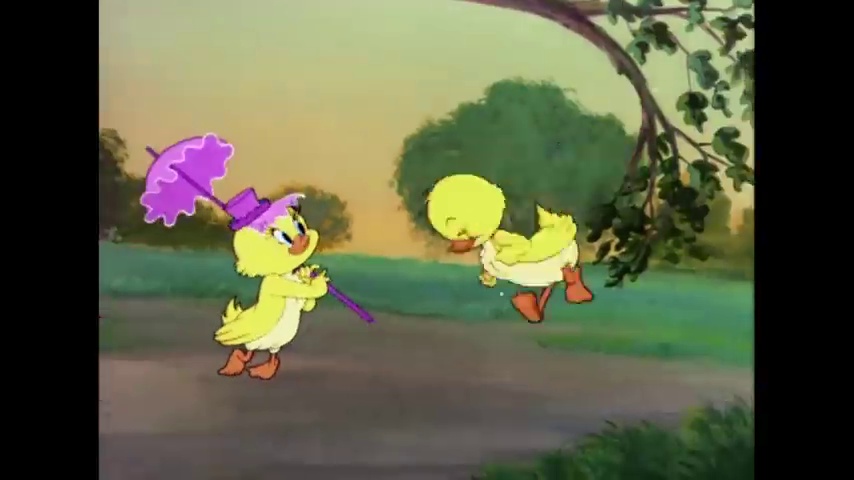
Portrait style: Cartoon Portrait